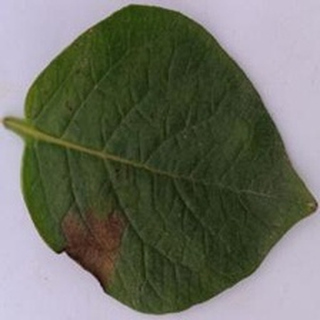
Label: potato_late_blight